Panguma

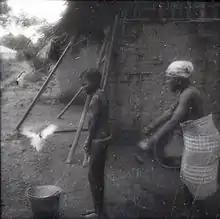
Woman washing a child in Panguma, Sierra Leone 1935.

Panguma is a village in eastern Sierra Leone, with a population of 7965. The village had previously been the capital of Mende chief Nyagua during the 19th century.